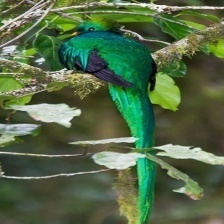
Species: QUETZAL
Scientific name: PHAROMACHRUS MOCINNO